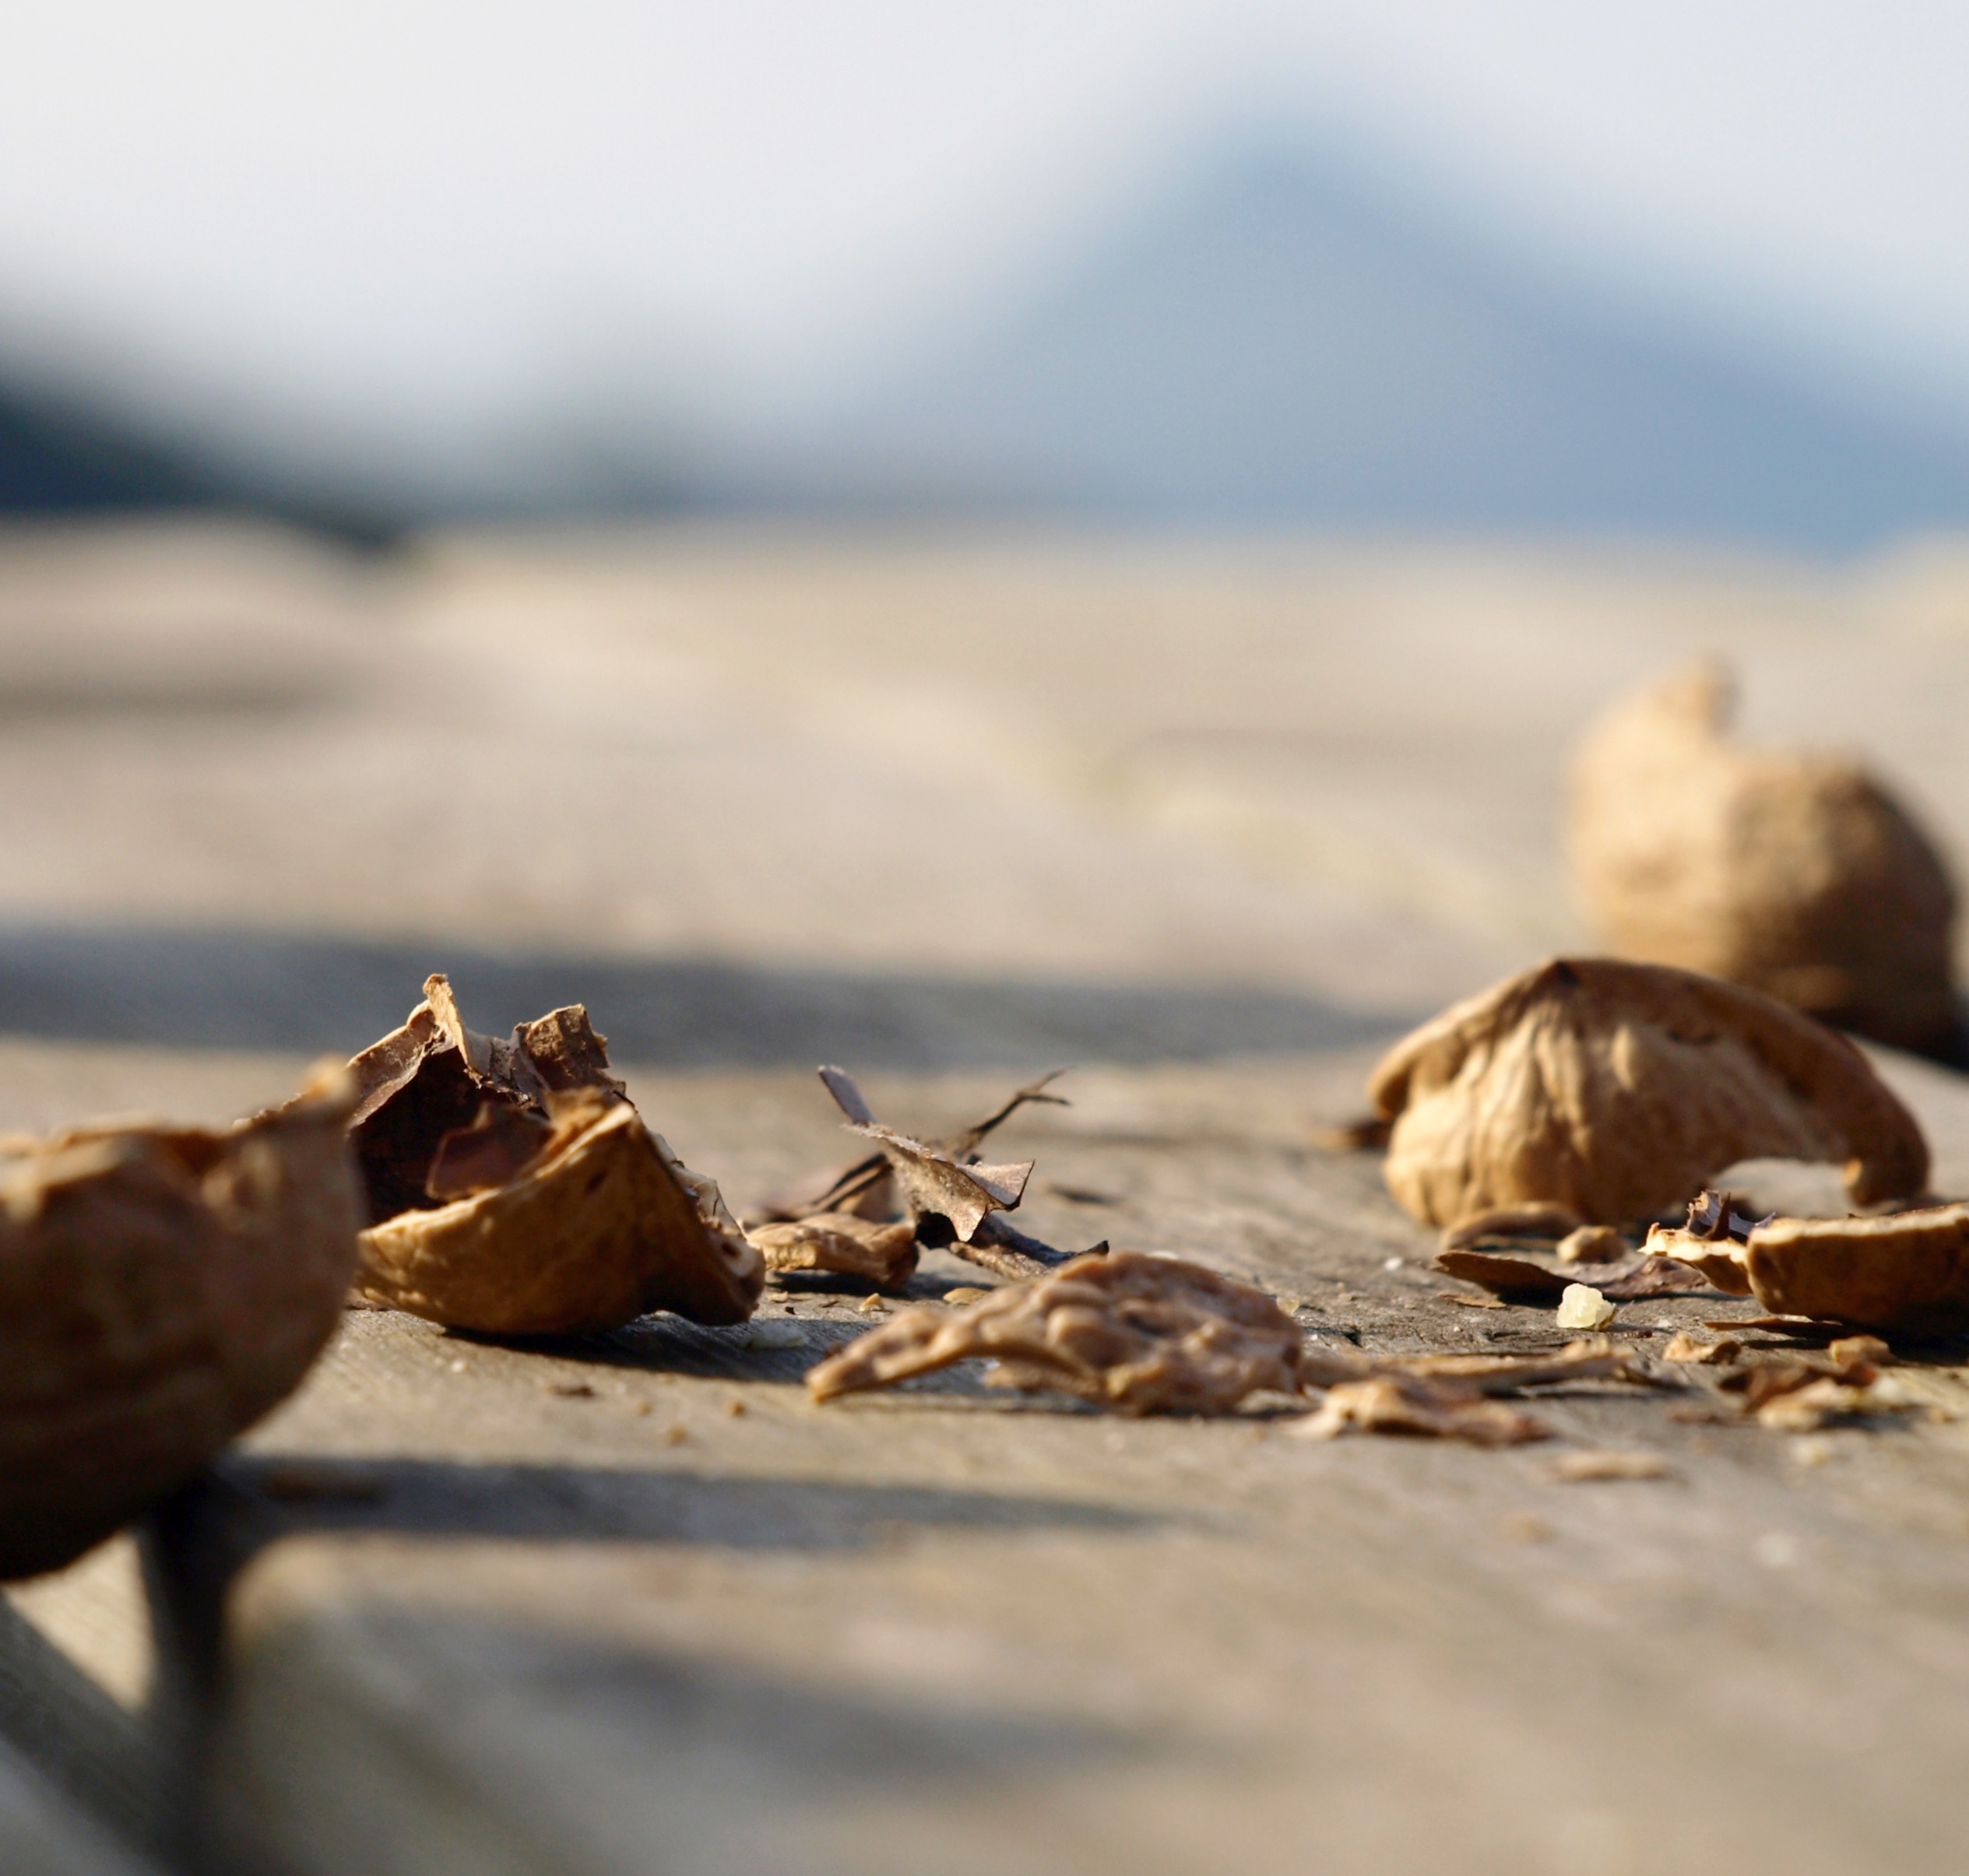
sea, nature, sand, rock, wood, morning, leaf, food, material, close up, macro photography